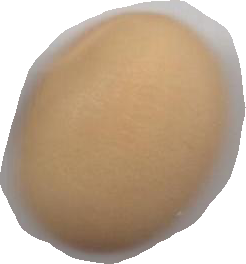
Variety: Anjasmoro